Joseph Smith

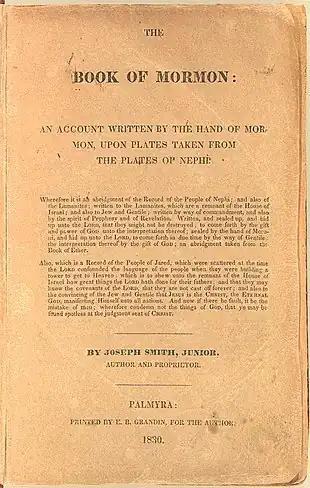
Cover page of the Book of Mormon, original 1830 edition

Smith said that Moroni returned the plates to him in September 1828, and he then dictated some of the book to his wife Emma. In April 1829 he met Oliver Cowdery, who had also dabbled in folk magic; and with Cowdery as scribe, Smith began a period of "rapid-fire translation". Between April and early June 1829, the two worked full time on the manuscript, then moved to Fayette, New York, where they continued the work at the home of Cowdery's friend, Peter Whitmer. When the narrative described an institutional church and a requirement for baptism, Smith and Cowdery baptized each other. Dictation was completed about July 1, 1829. According to Smith, Moroni took back the plates once Smith finished using them.